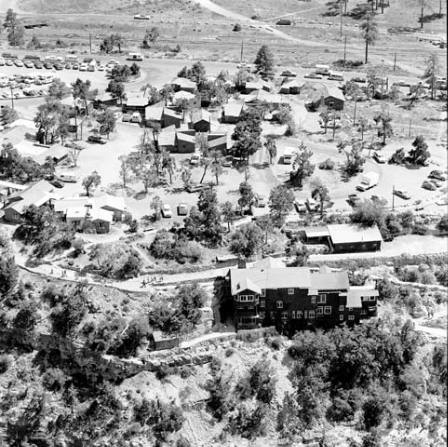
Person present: No